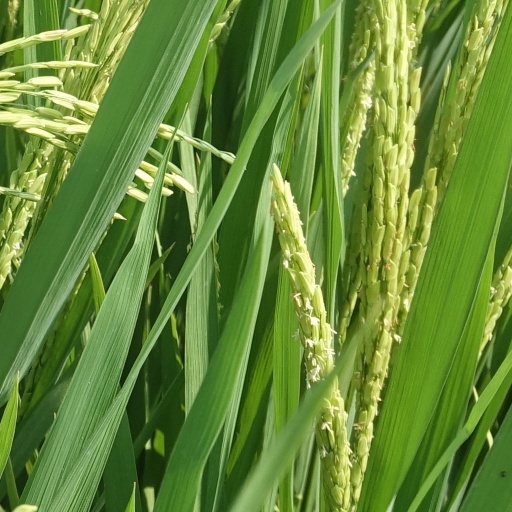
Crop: rice